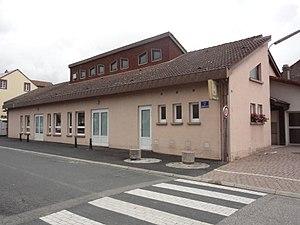
Zilling (Moselle) salle polyvalente
Zilling est une commune française située dans le département de la Moselle, en région Grand Est.